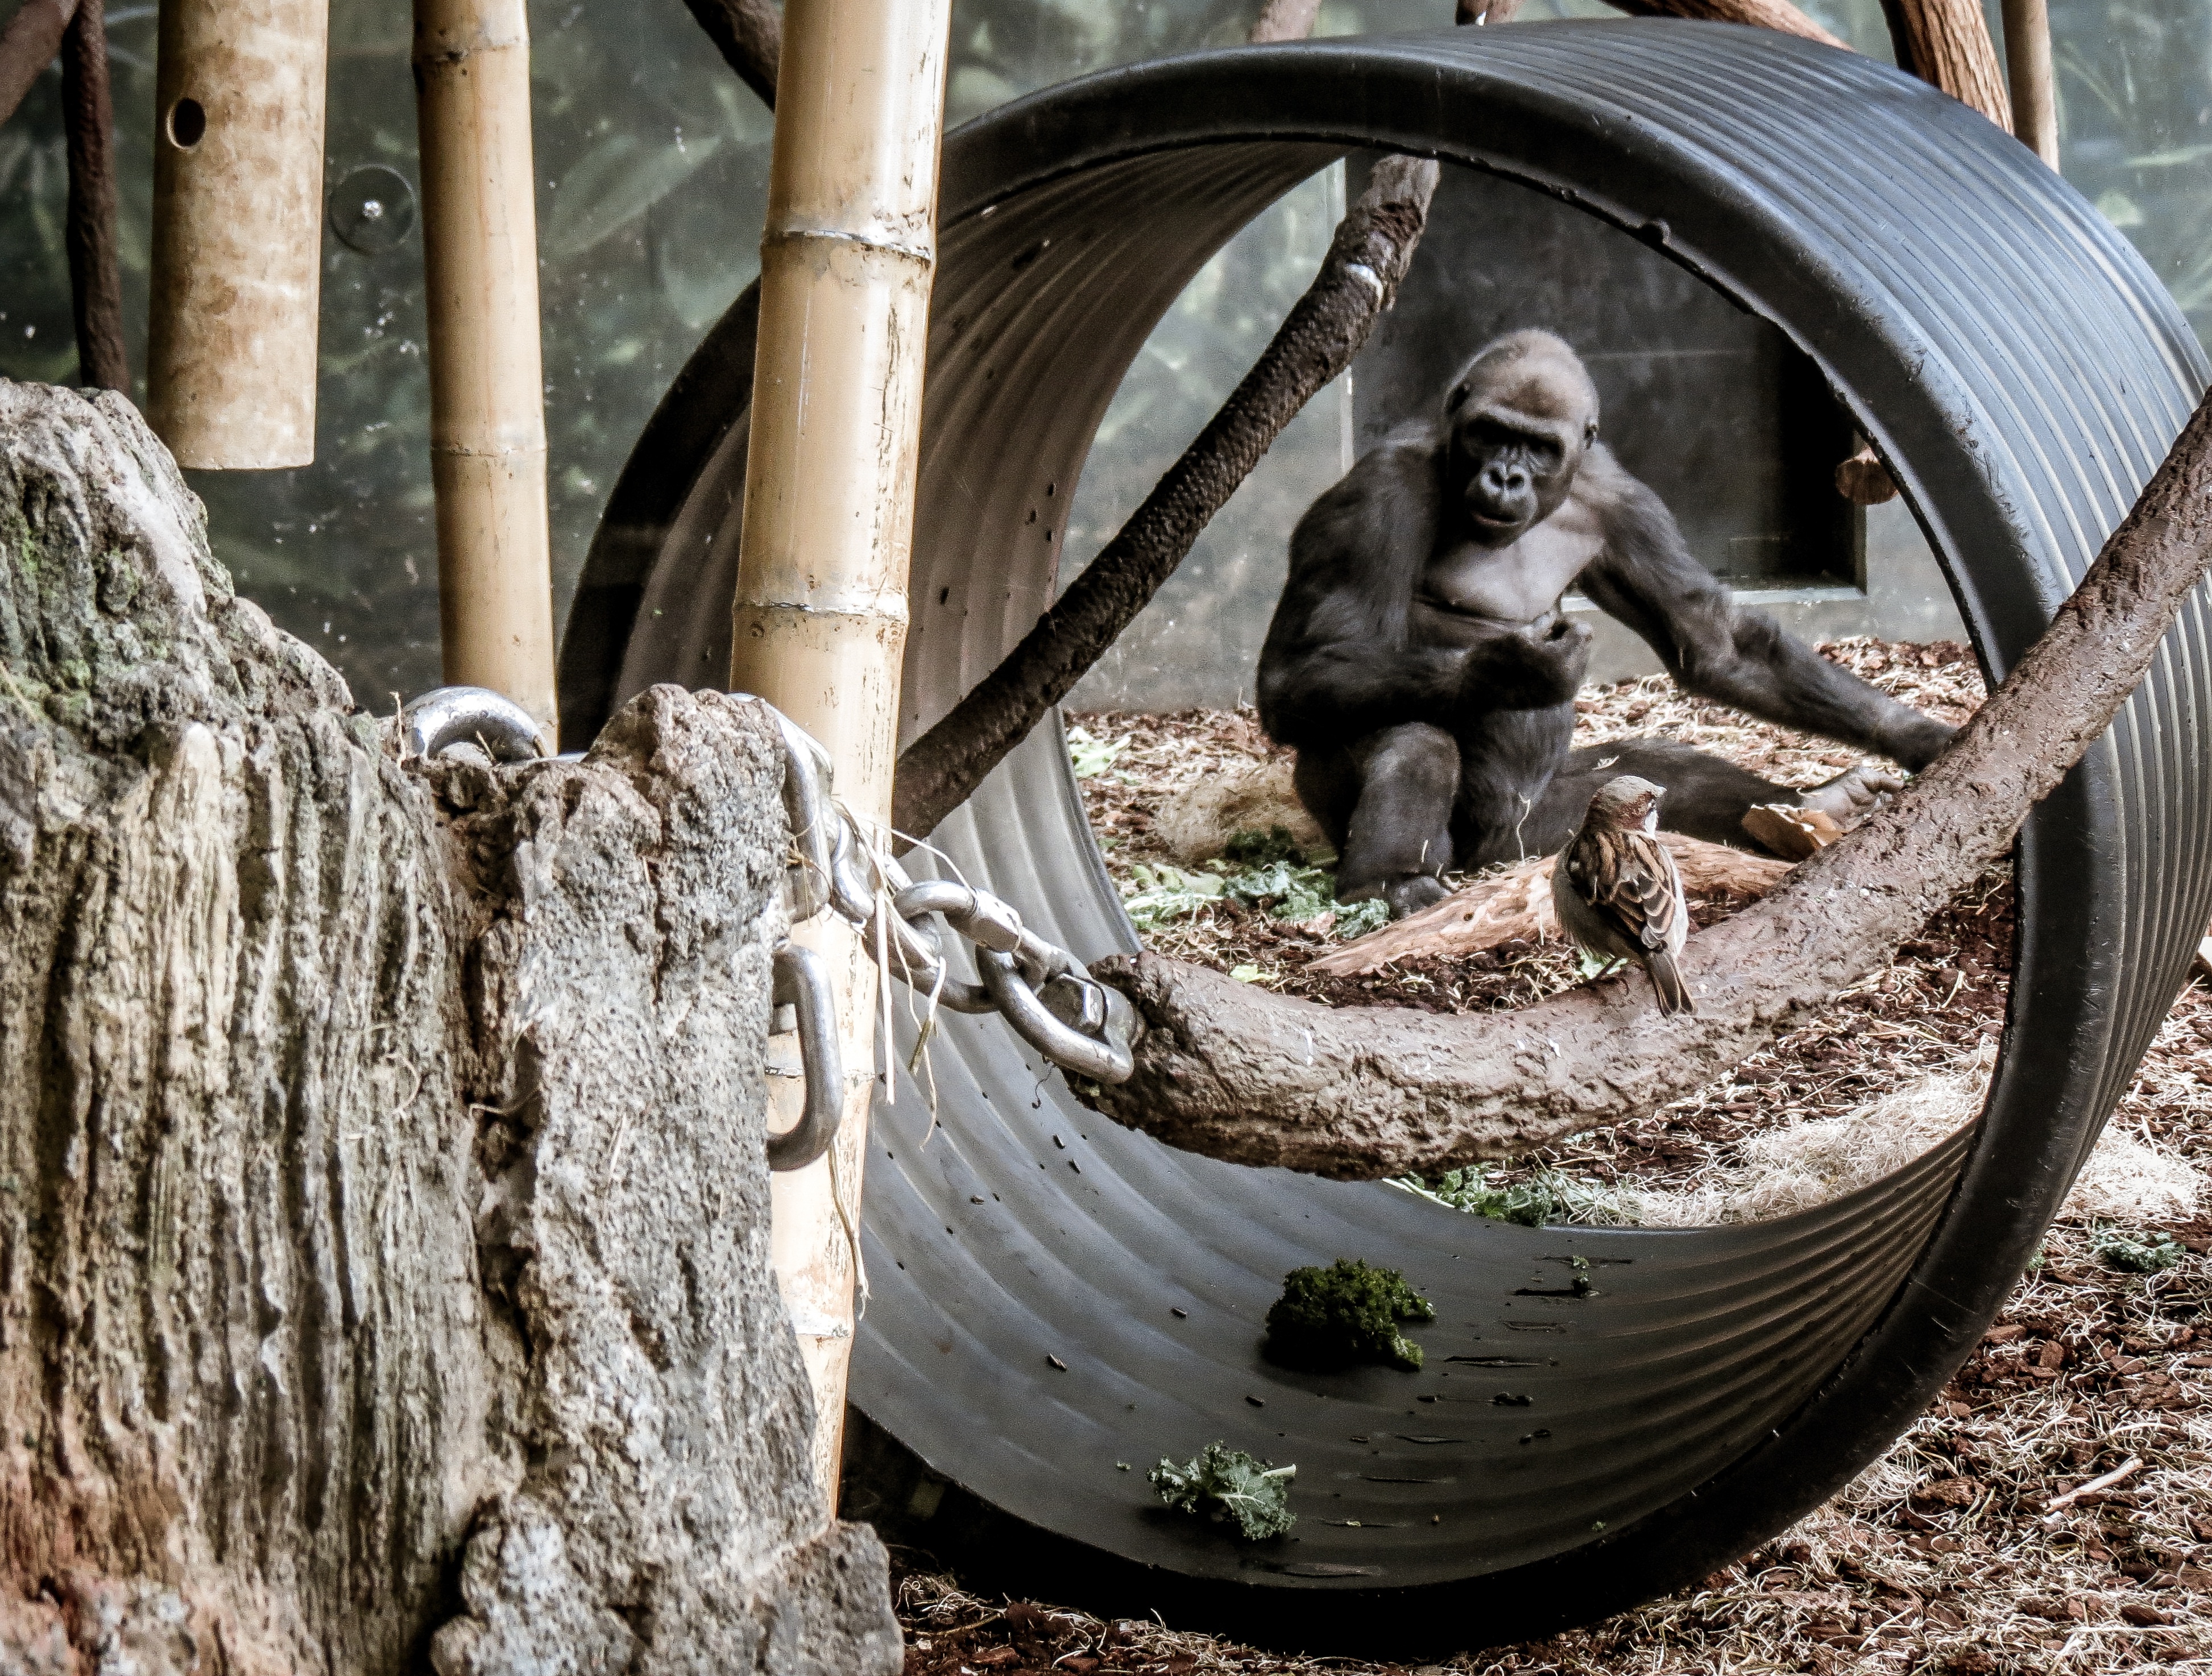
tree, wood, statue, spring, sculpture, art, temple, carving, water feature